San Joaquin City, California

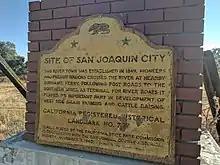
California Historical Landmark No. 777 - San Joaquin City, wood/paper substitute for stolen plaque

San Joaquin City was a river town established in 1849, on high ground by the San Joaquin River. Pioneers and freight wagons following post roads to the Southern Mines crossed the San Joaquin River nearby at Durham's Ferry, and as the crossroads point for riverboat and overland traffic, the town played an important part in development of the west side of San Joaquin Valley grain farming and cattle raising. It became a popular trading outpost, and was said to be a rival to nearby Stockton.